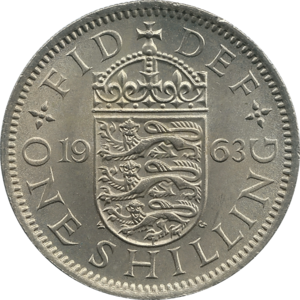
Le shilling est une ancienne pièce de monnaie du Royaume-Uni qui a été utilisée jusqu’à la décimalisation du livre sterling en 1965. Le shilling valait un vingtième d’une livre sterling ou douze pence. Il fut frappé pour la première fois sous le règne du roi Henri VII, alors connu sous le nom de testoon, avant de devenir connu sous le nom de shilling, qui se dérive du mot vieil anglais scilling, du milieu du XVIᵉ siècle au début des années 1990, où il était retiré de la circulation. Le mot anglais bob était souvent utilisé de parler d’une valeur monétaire de plusieurs de shillings, par exemple ten-bob note. Après la décimalisation le 15 février 1971, le shilling a eu une valeur équivalente de cinq pence. La pièce était frappée en argent de son début en 1503 à 1947 et après ces années, en cupro-nickel jusqu'à son retraite de la circulation.